Sarigan

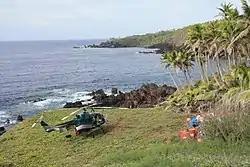
A biological survey party lands on Sarigan, 2010. Photo courtesy Michael Lusk.

Sarigan or Sariguan is an uninhabited volcanic island in the Pacific Ocean. It is part of the Northern Mariana Islands, a U.S. territory. Sarigan is located northeast of Anatahan island, south of Guguan and north of Saipan, the largest island in the Northern Marianas. The island has been sparsely populated, but in modern times has been uninhabited due to volcanic activity. It is a currently a nature preserve.